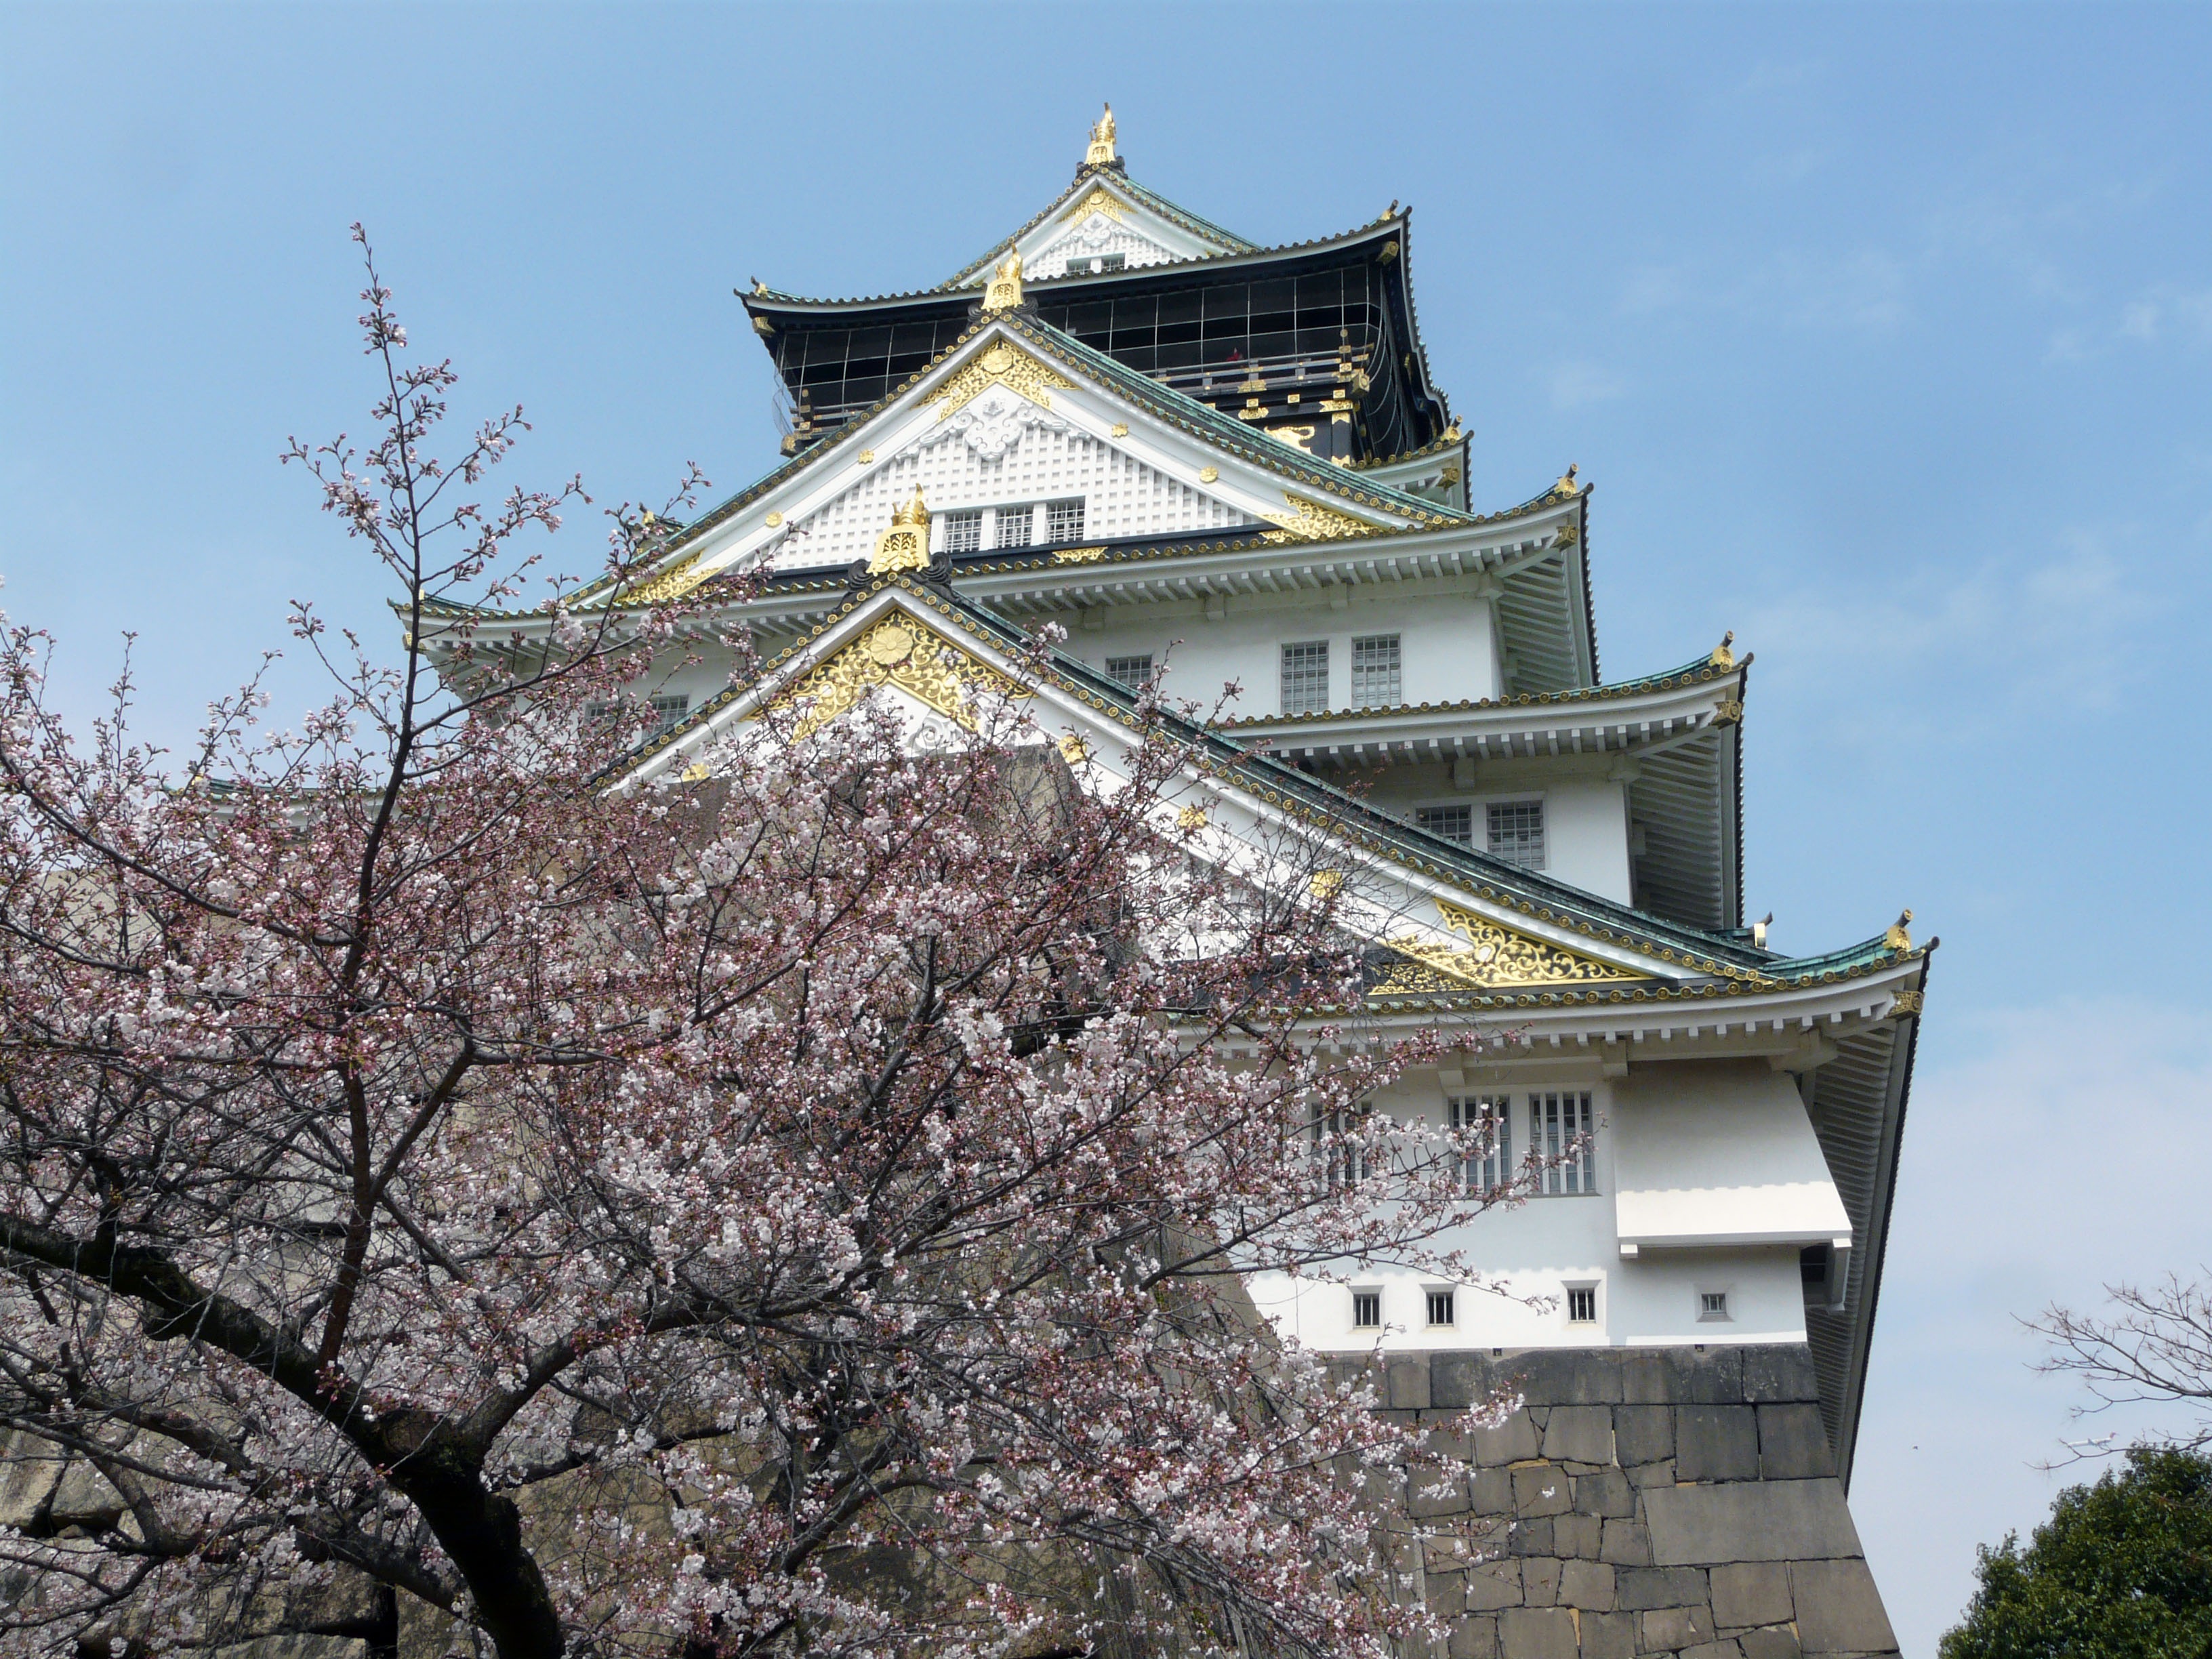
plant, flower, building, spring, tower, castle, landmark, japan, osaka, sakura, chuo ku